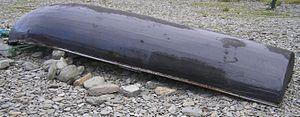
Un currach est un bateau léger des côtes ouest de l'Irlande. Actuellement, il est généralement fabriqué de lattes de bois, recouvertes de toiles enduites de coaltar. Sa longueur varie de 4 à 7 mètres et sa largeur entre 1 mètre et 1,50 mètre. Très marin, il se manœuvre aux avirons, par deux ou trois rameurs.